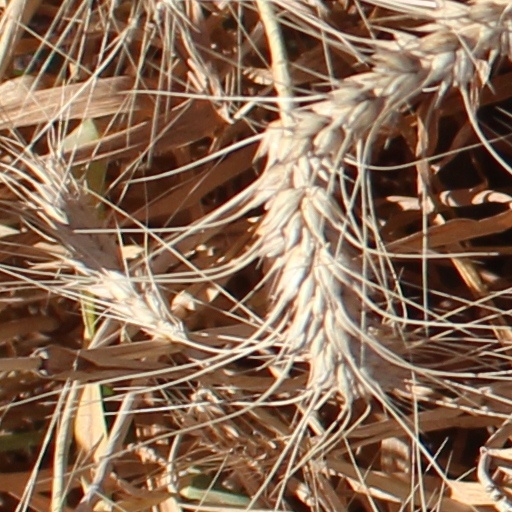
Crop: wheat